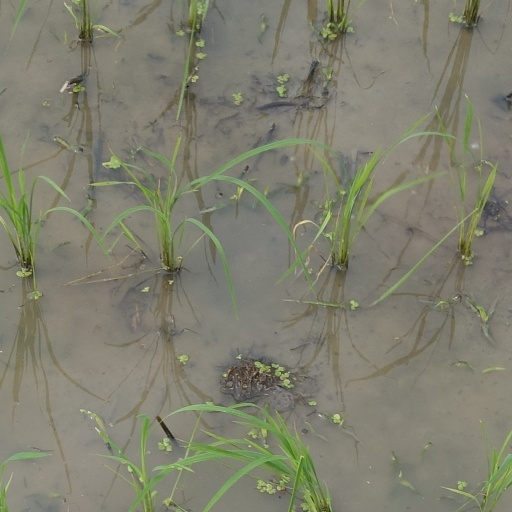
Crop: rice